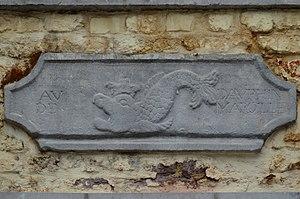
Mons (Belgique) - Marché aux herbes - enseigne «
Dauphin, baguette laonnoise, baguette de thiérache, losange sont des appellations désignant un fromage français au lait de vache affilié au maroilles et fabriqué dans le pays de la Thiérache historique situé dans les départements administratifs du Nord et de l'Aisne en France.